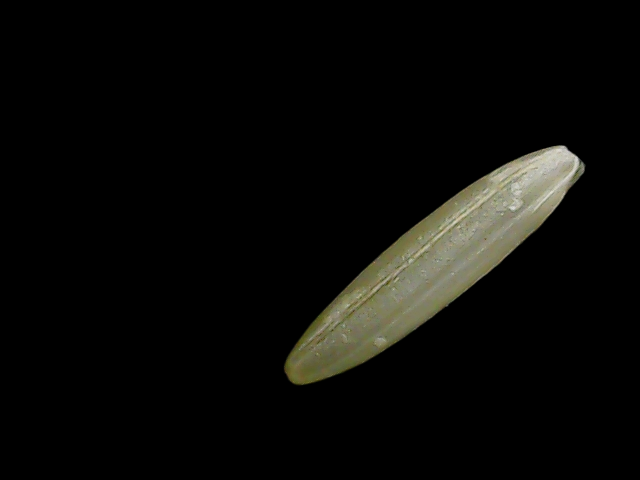
Rice variety: Binadhan19